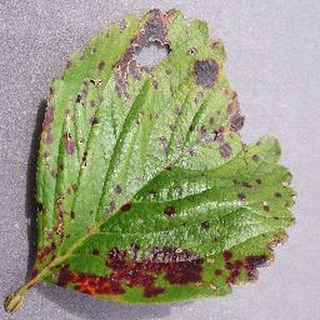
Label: strawberry_leaf_scorch